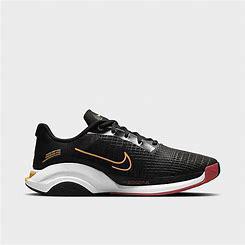
Brand: Nike
Model: Zoomx Superrep Surge